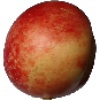
Label: images